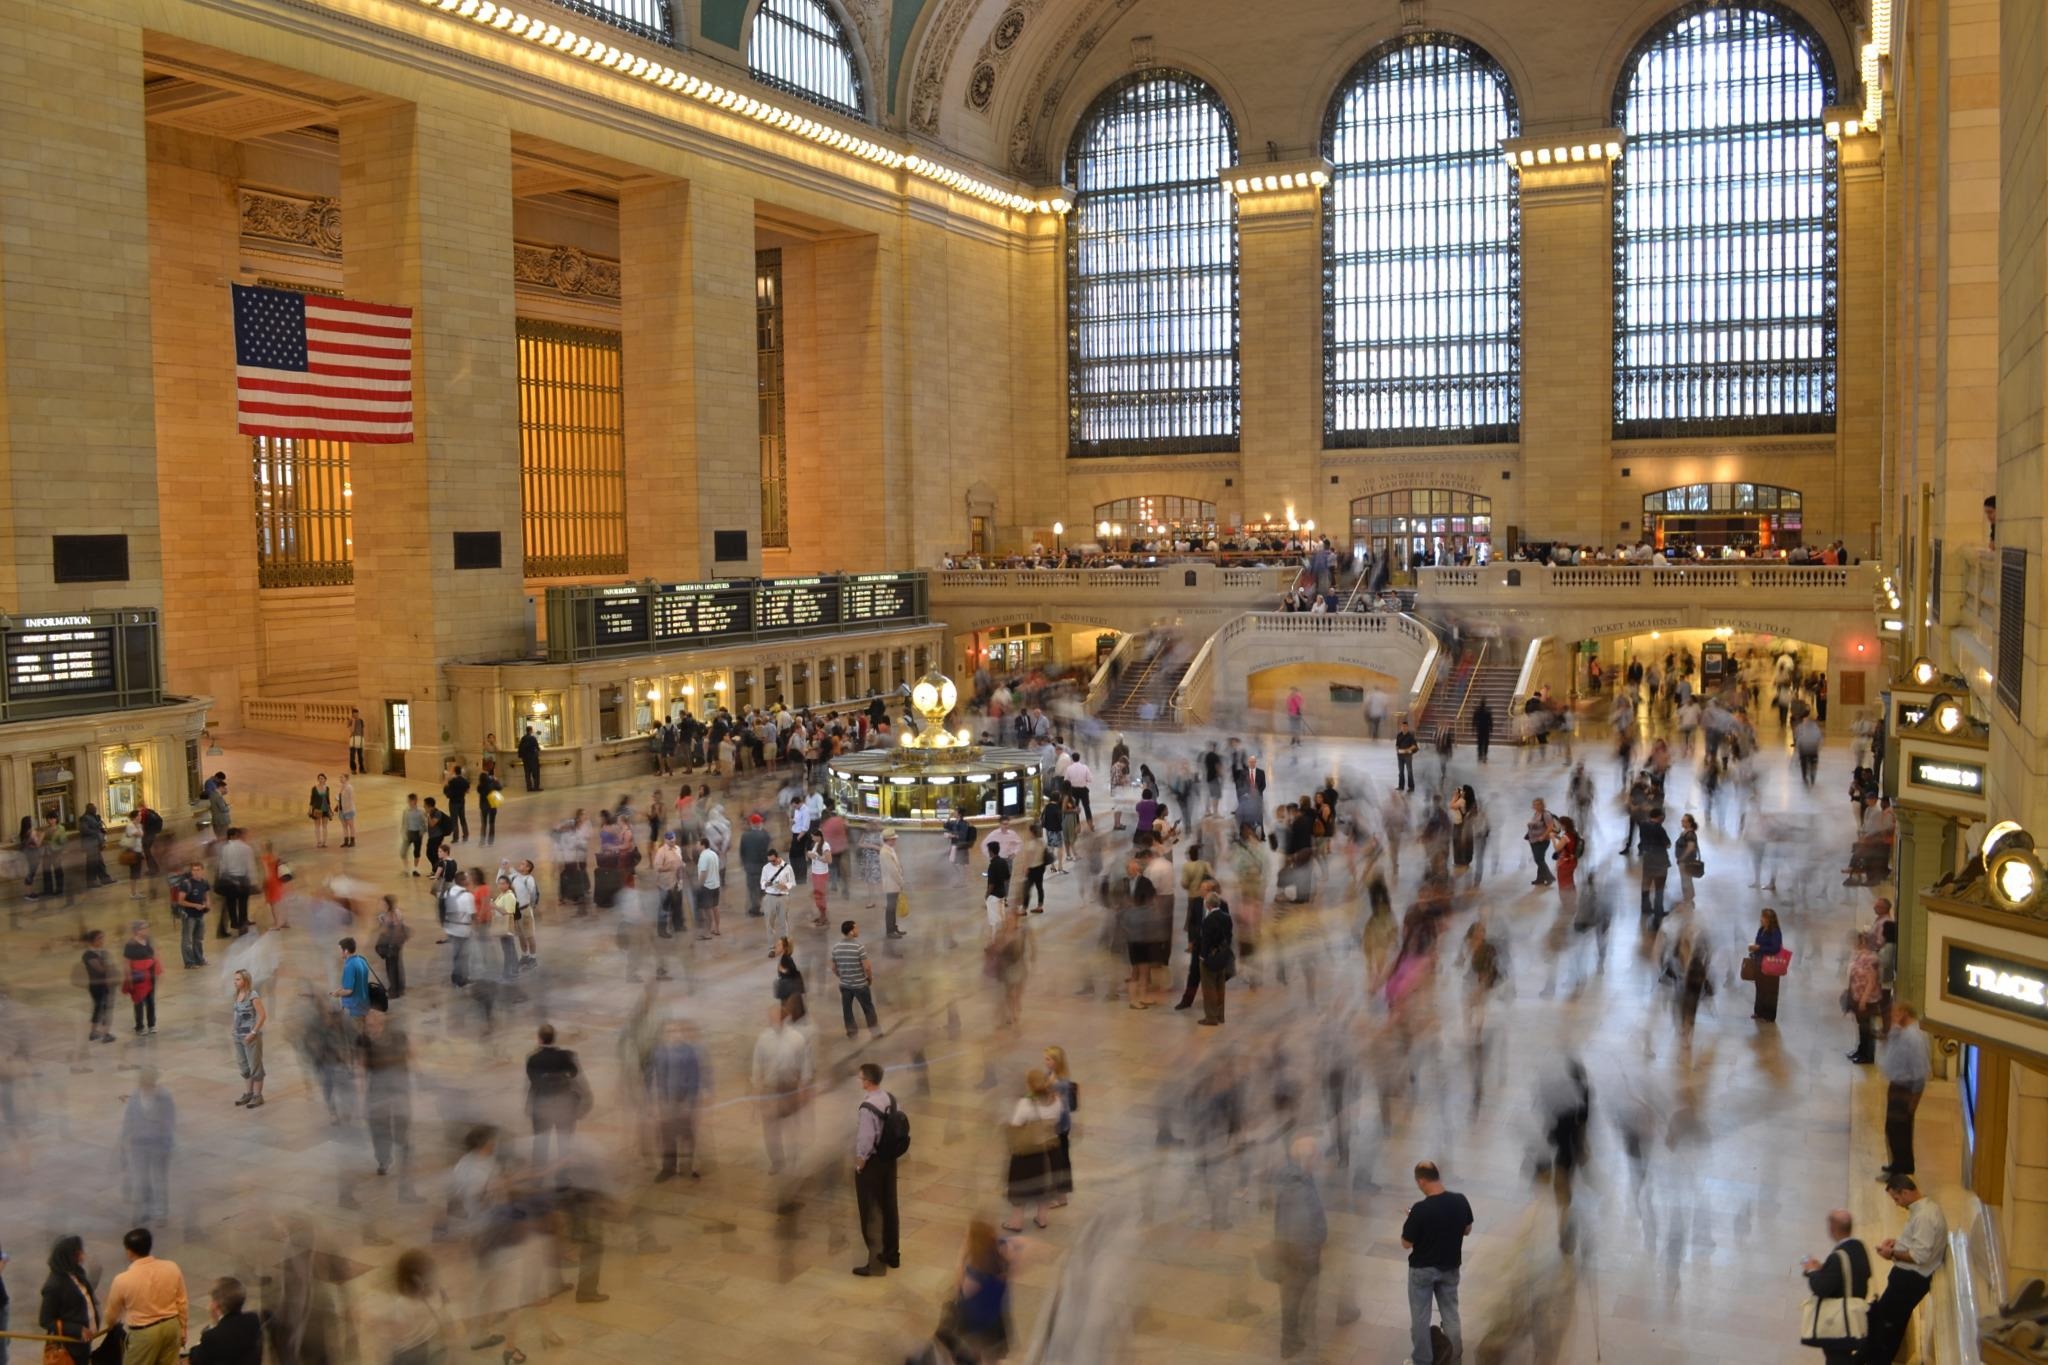
railway, building, city, urban, new york, train, manhattan, crowd, busy, subway, metro, transit, transportation, nyc, plaza, america, station, landmark, historic, place of worship, grand central station, commuters, ny, town square, famous, tourist attraction, rush, midtown, shopping mall, ancient history, human settlement